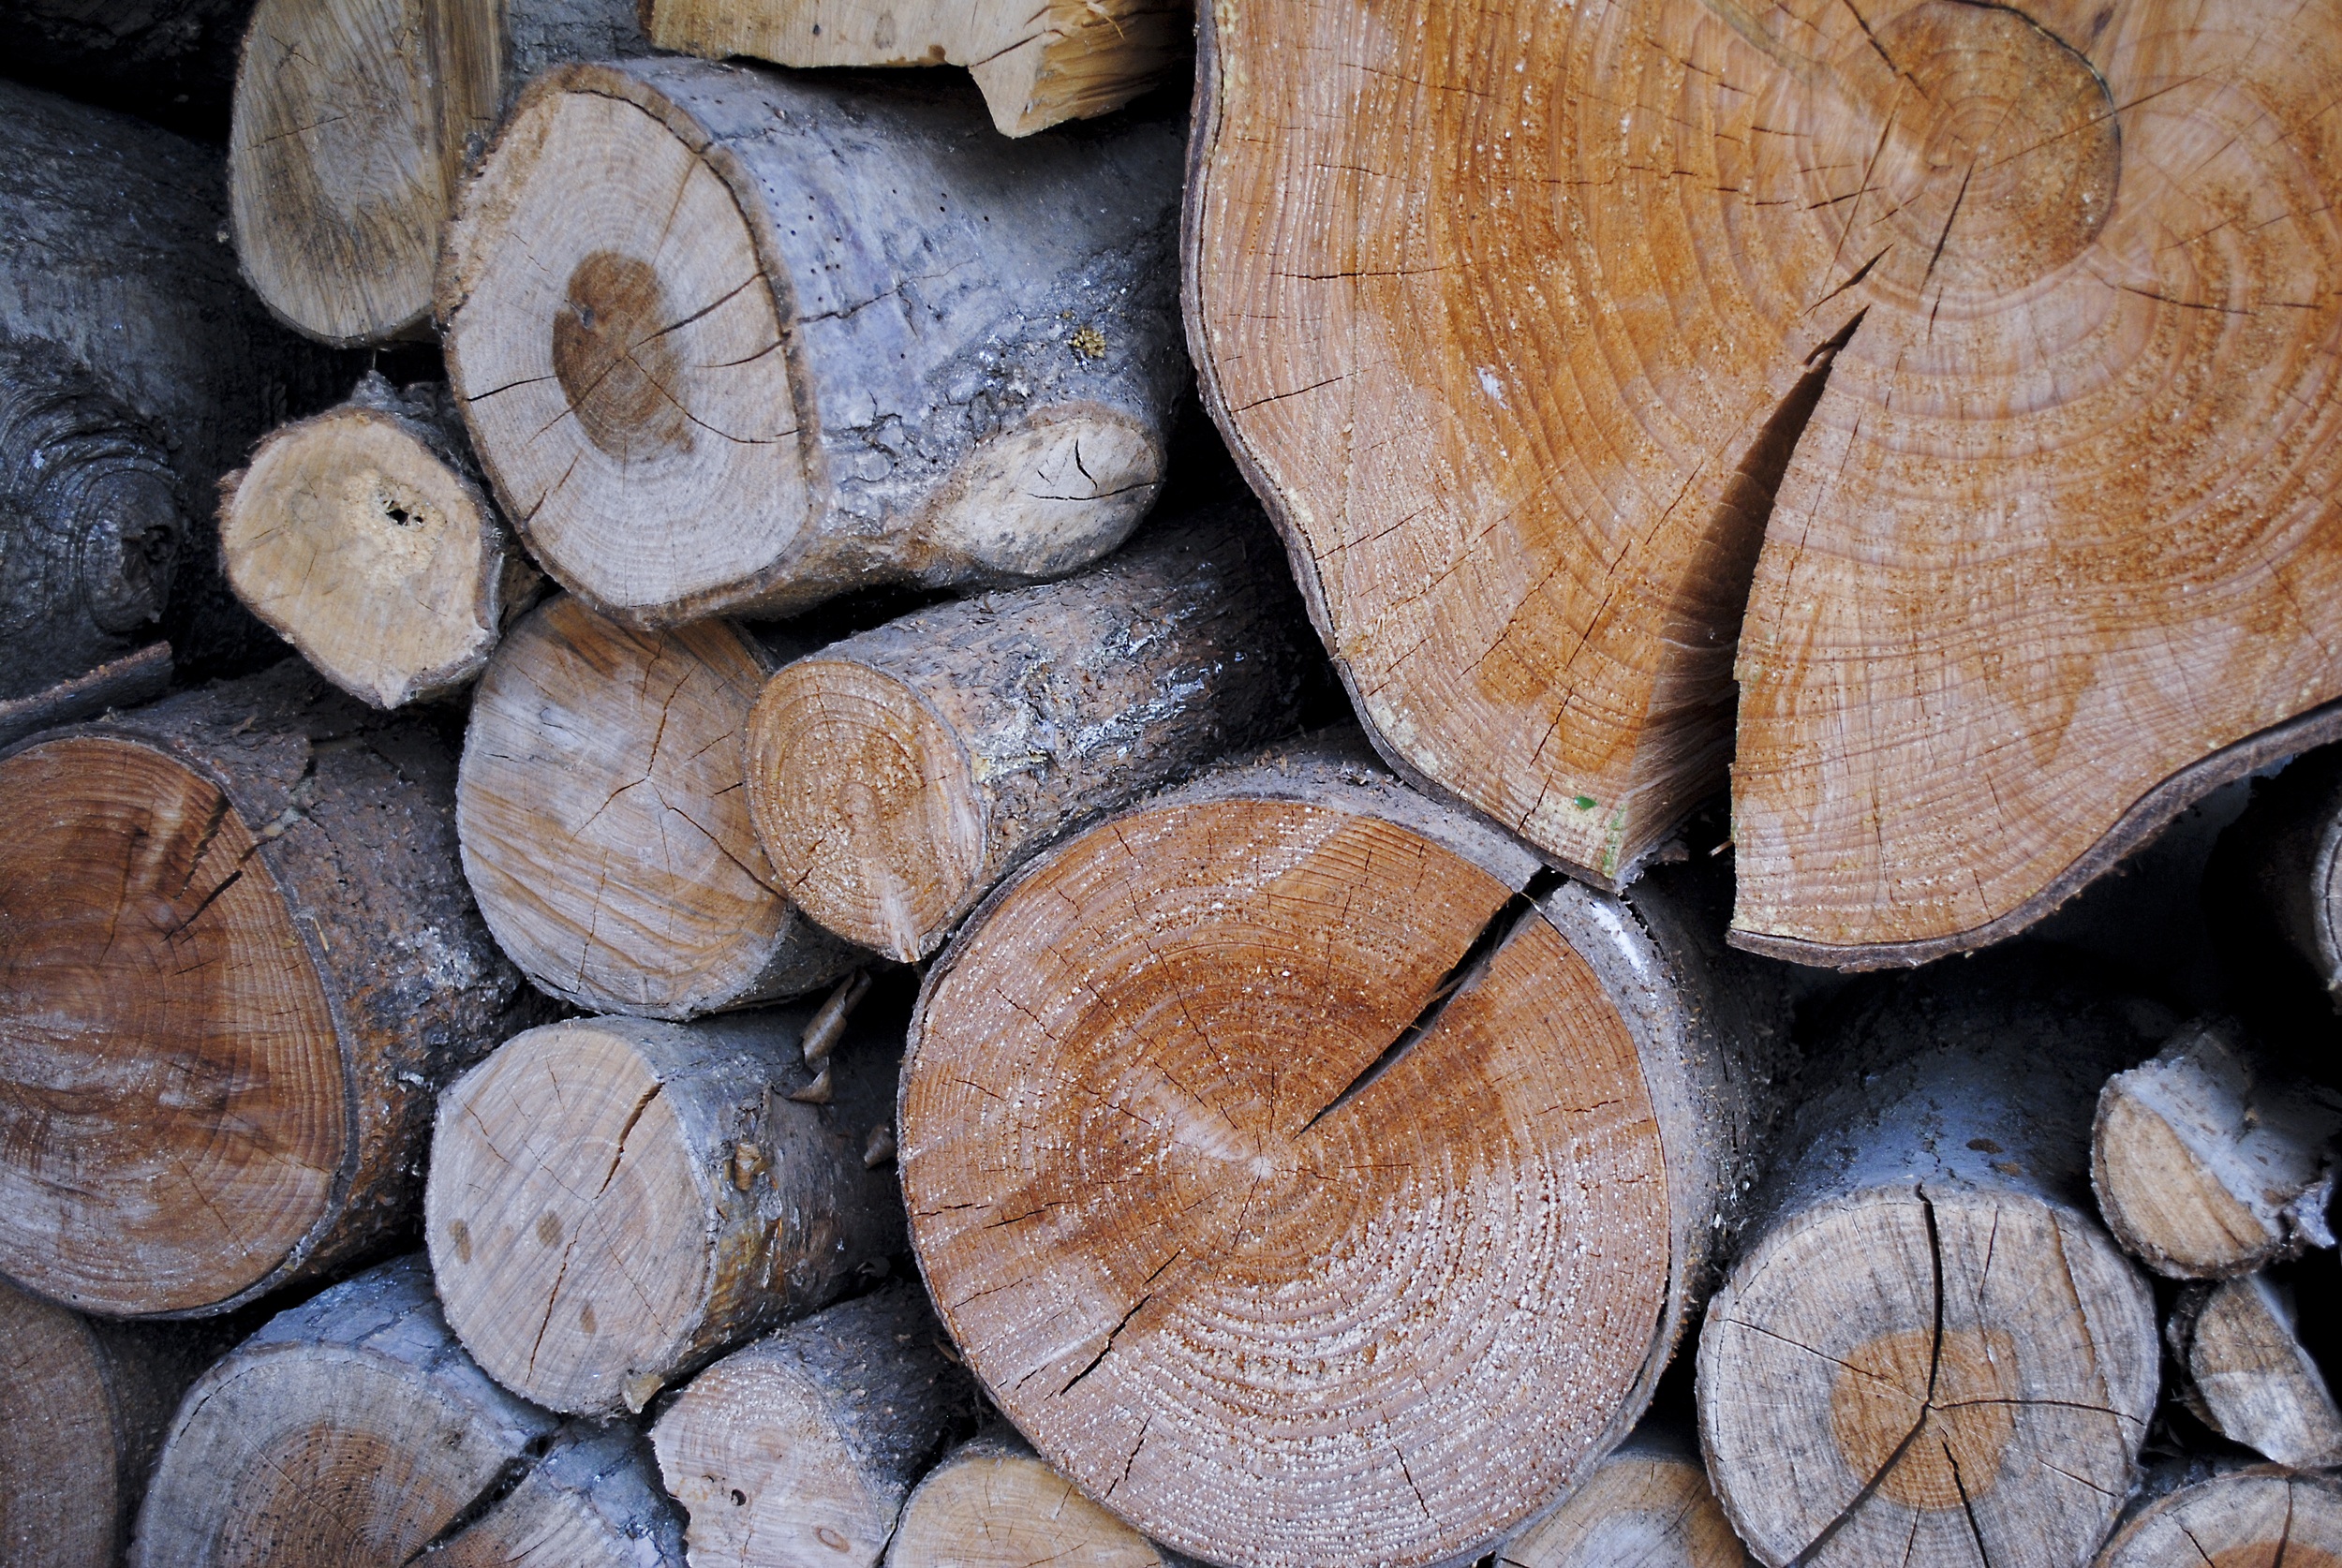
tree, nature, forest, rock, branch, plant, wood, leaf, trunk, log, autumn, lumber, close up, wooden structure, carving, wooden board, dry wood, ancient history, woody plant